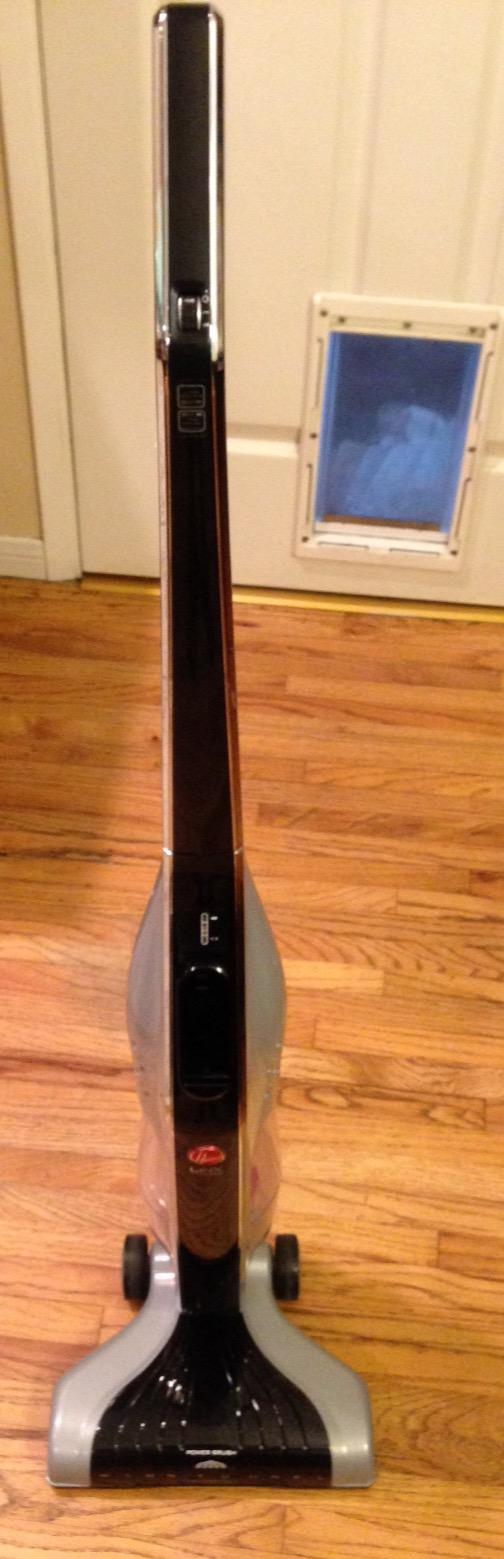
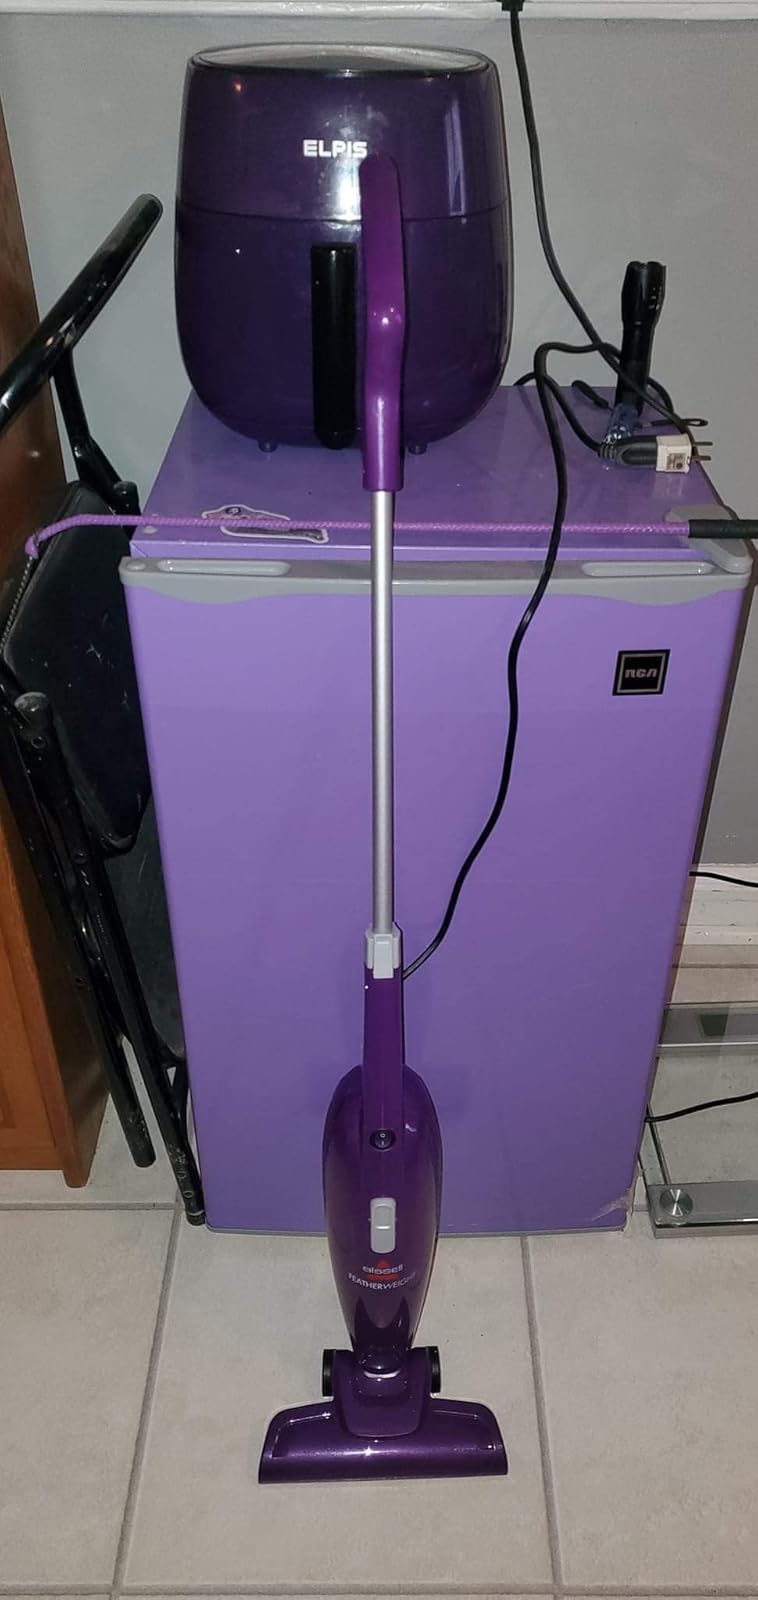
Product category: items_vacuum
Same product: no